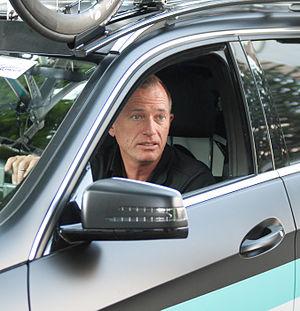
Kim Andersen est un ancien coureur cycliste danois, né le 10 février 1958 à Malling, au Danemark. Il est actuellement directeur sportif de l'équipe Trek-Segafredo.